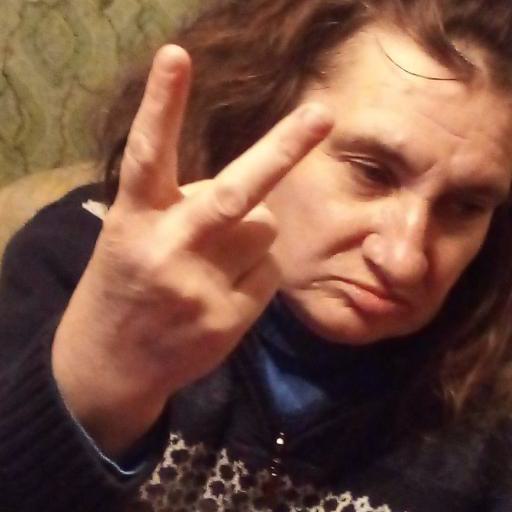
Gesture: peace_inverted